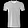
Label: T - shirt / top